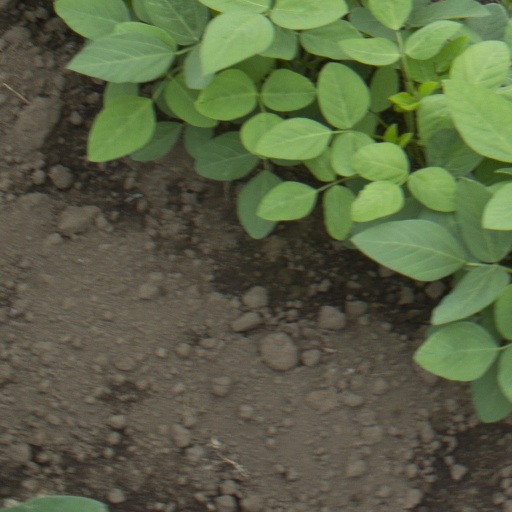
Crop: soybean